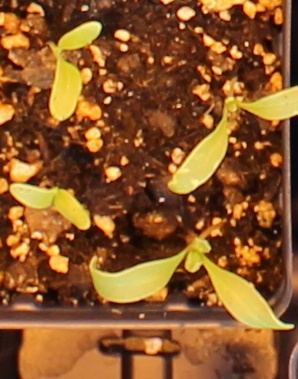
Label: Sugar beet